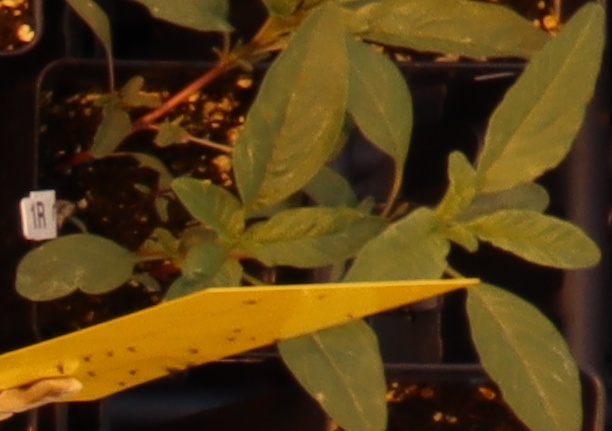
Label: Waterhemp